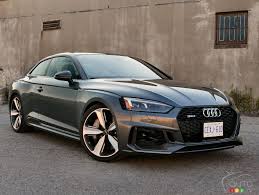
Label: noambulance